Bomb vessel

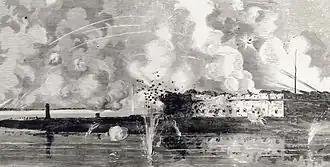
Fort Pulaski under fire. 1 May 1862.

Although horizontal fire naval guns propelling explosive shells had entered all major navies by the 1840s (see Paixhans gun), there was still room for a specialized vessel on occasion. During the American Civil War, the Union fleet included armored gunboats armed with 13 inch mortars; the weapon weighed 17,250 lbs and its bedding another 4,500 lbs. They fired 204-lb shells, with a bursting charge of 7 lbs of gunpowder, and had a range of three miles. At this distance, the projectile spent 30 seconds in flight. They were used to attack several forts, for example Fort Pulaski, Georgia.